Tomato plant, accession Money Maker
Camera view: vertical (180 deg); turntable rotation: 330 degrees
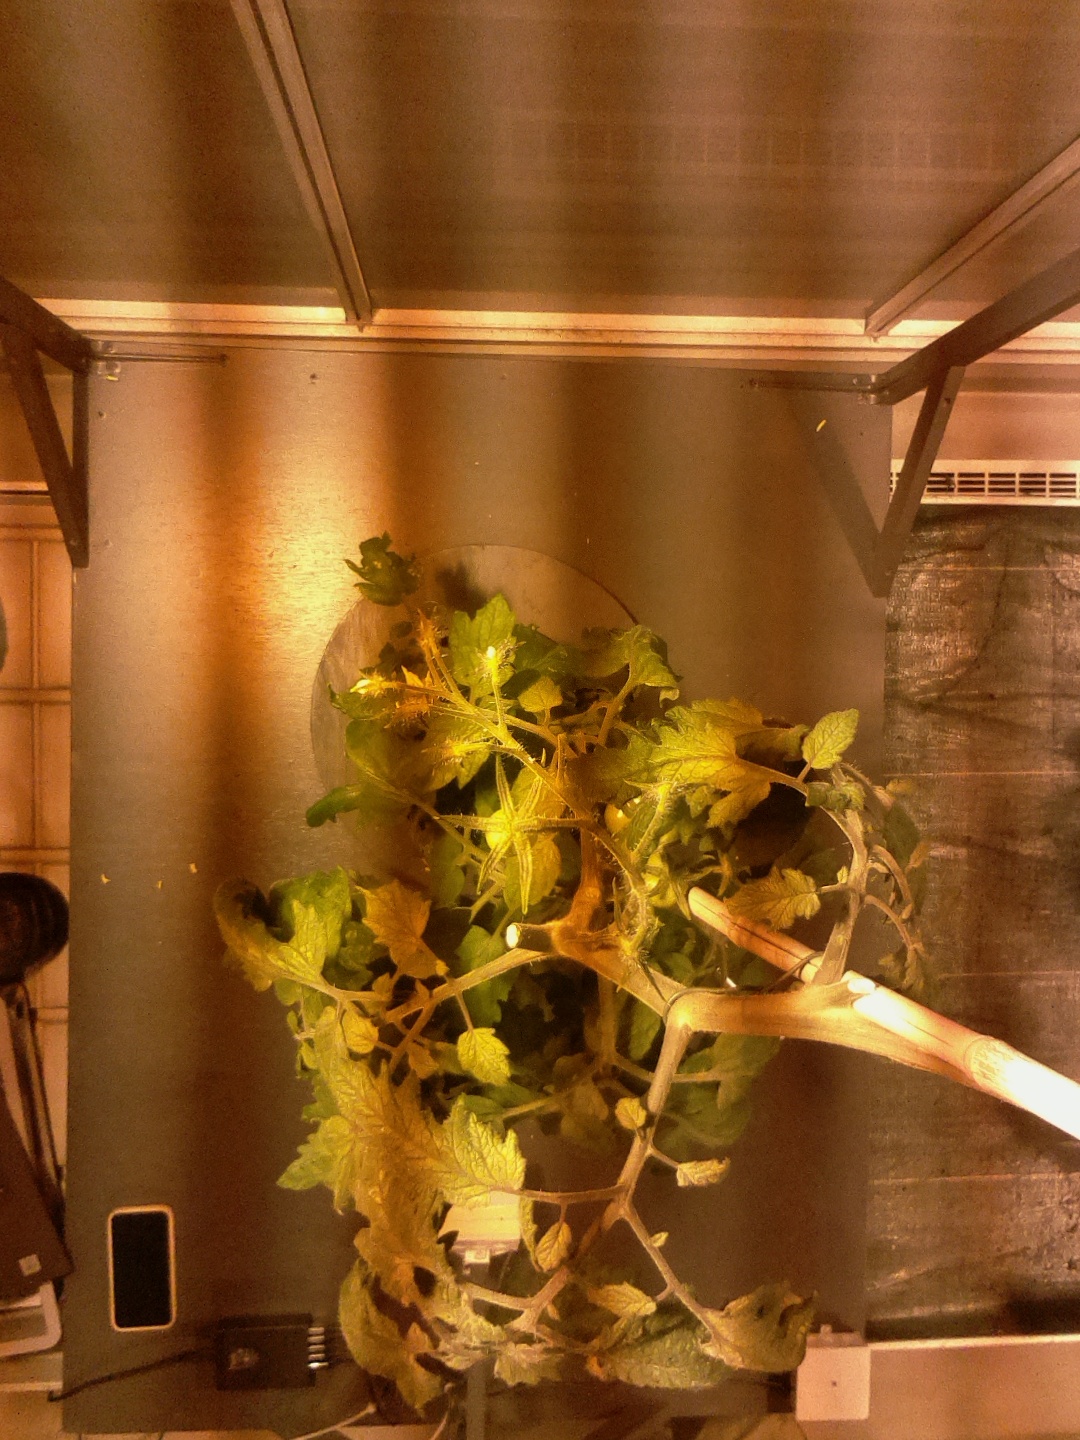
BBCH growth stage 75: 50%-60% of final fruit size